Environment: real
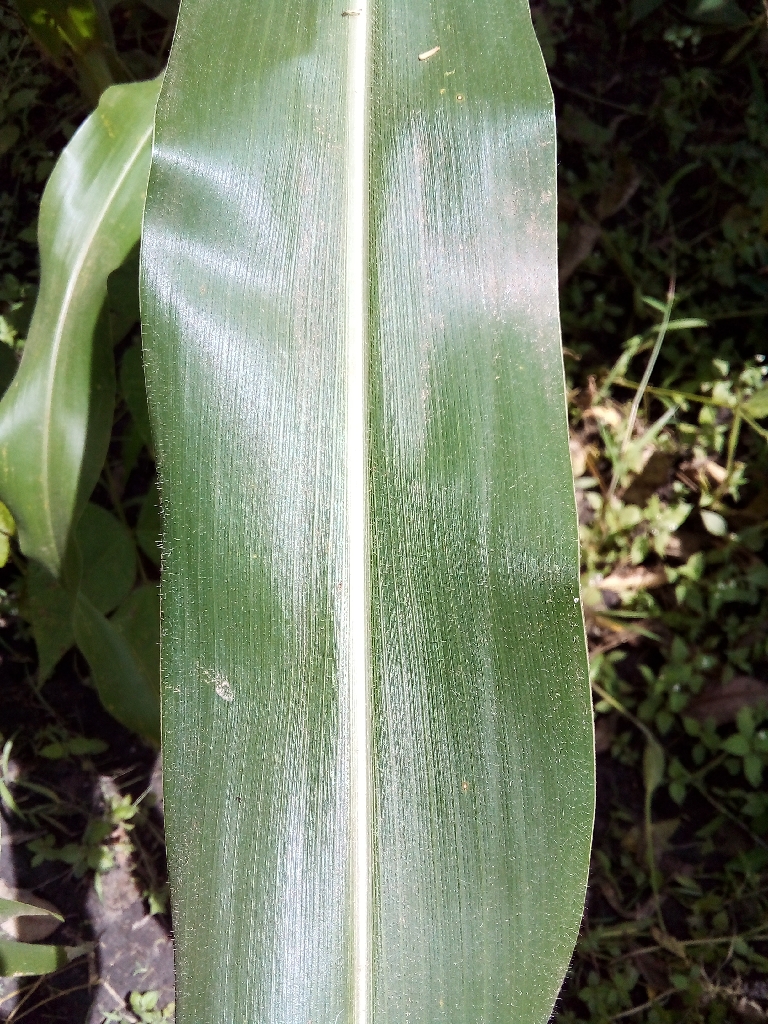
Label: healthy